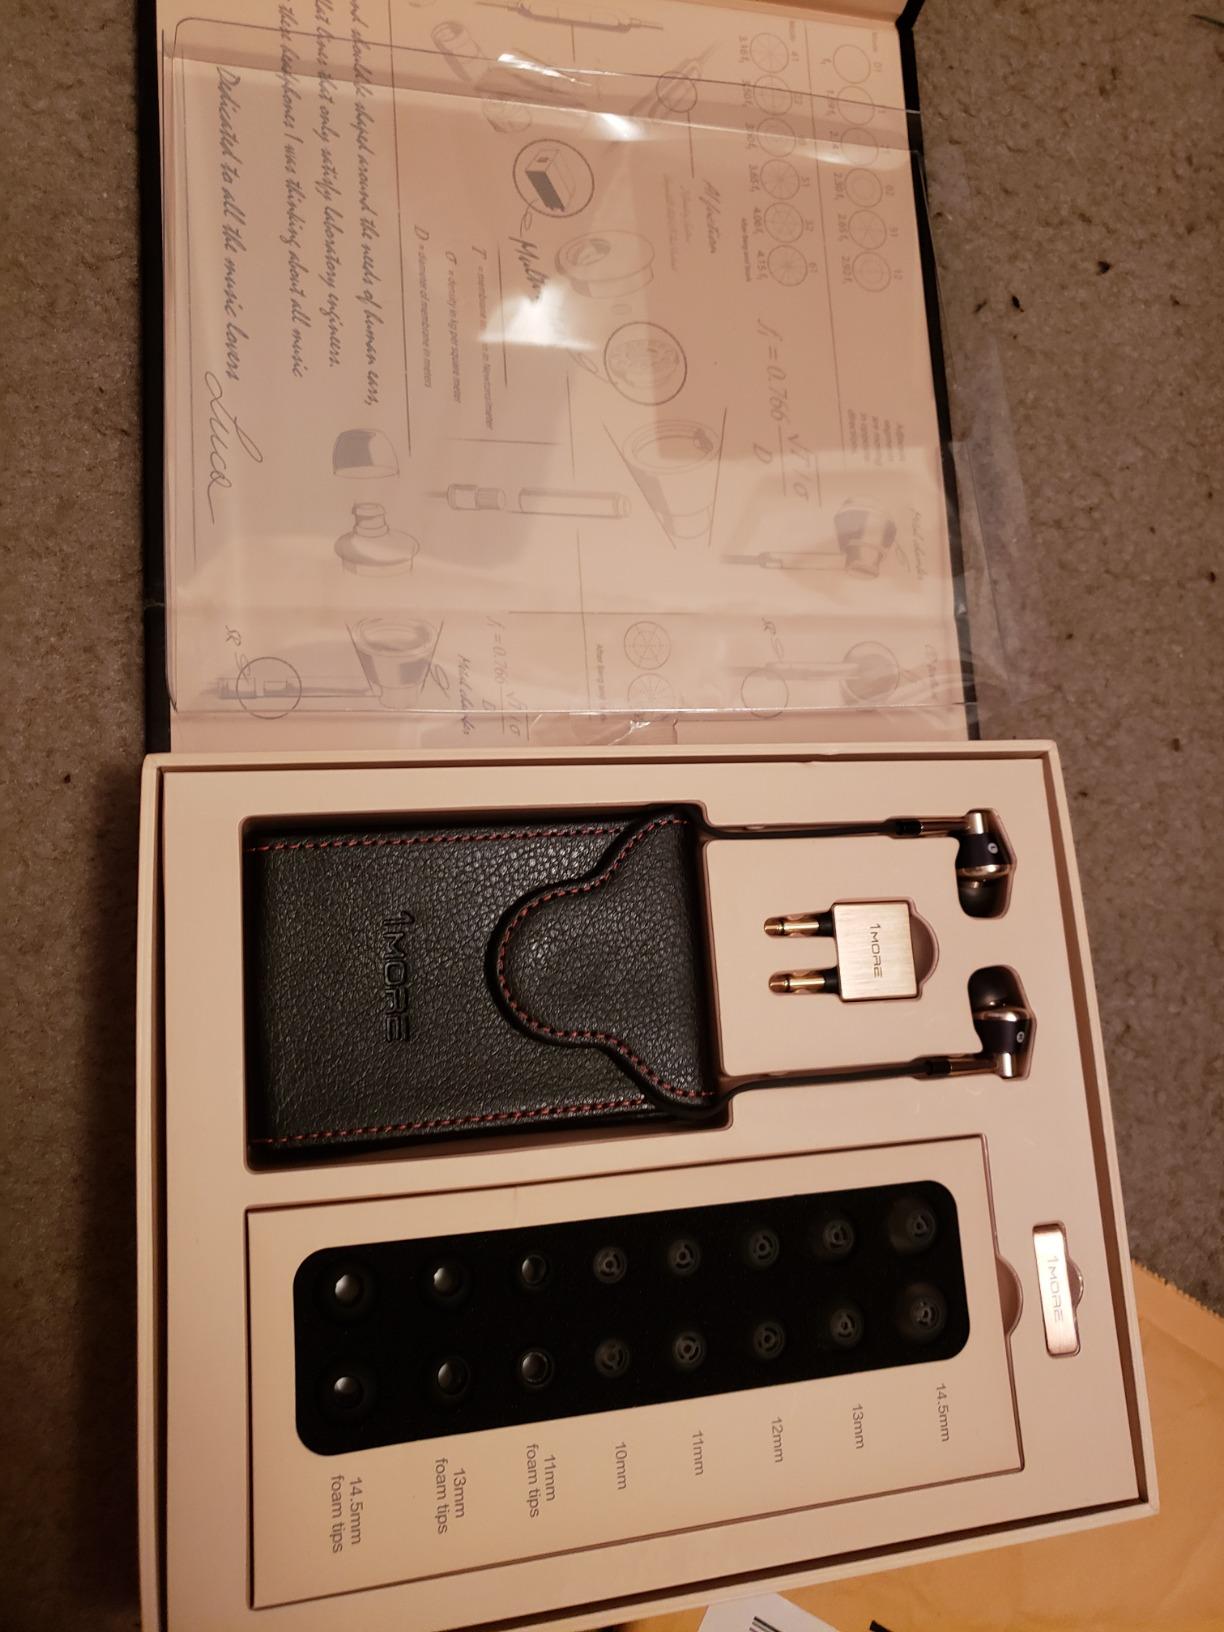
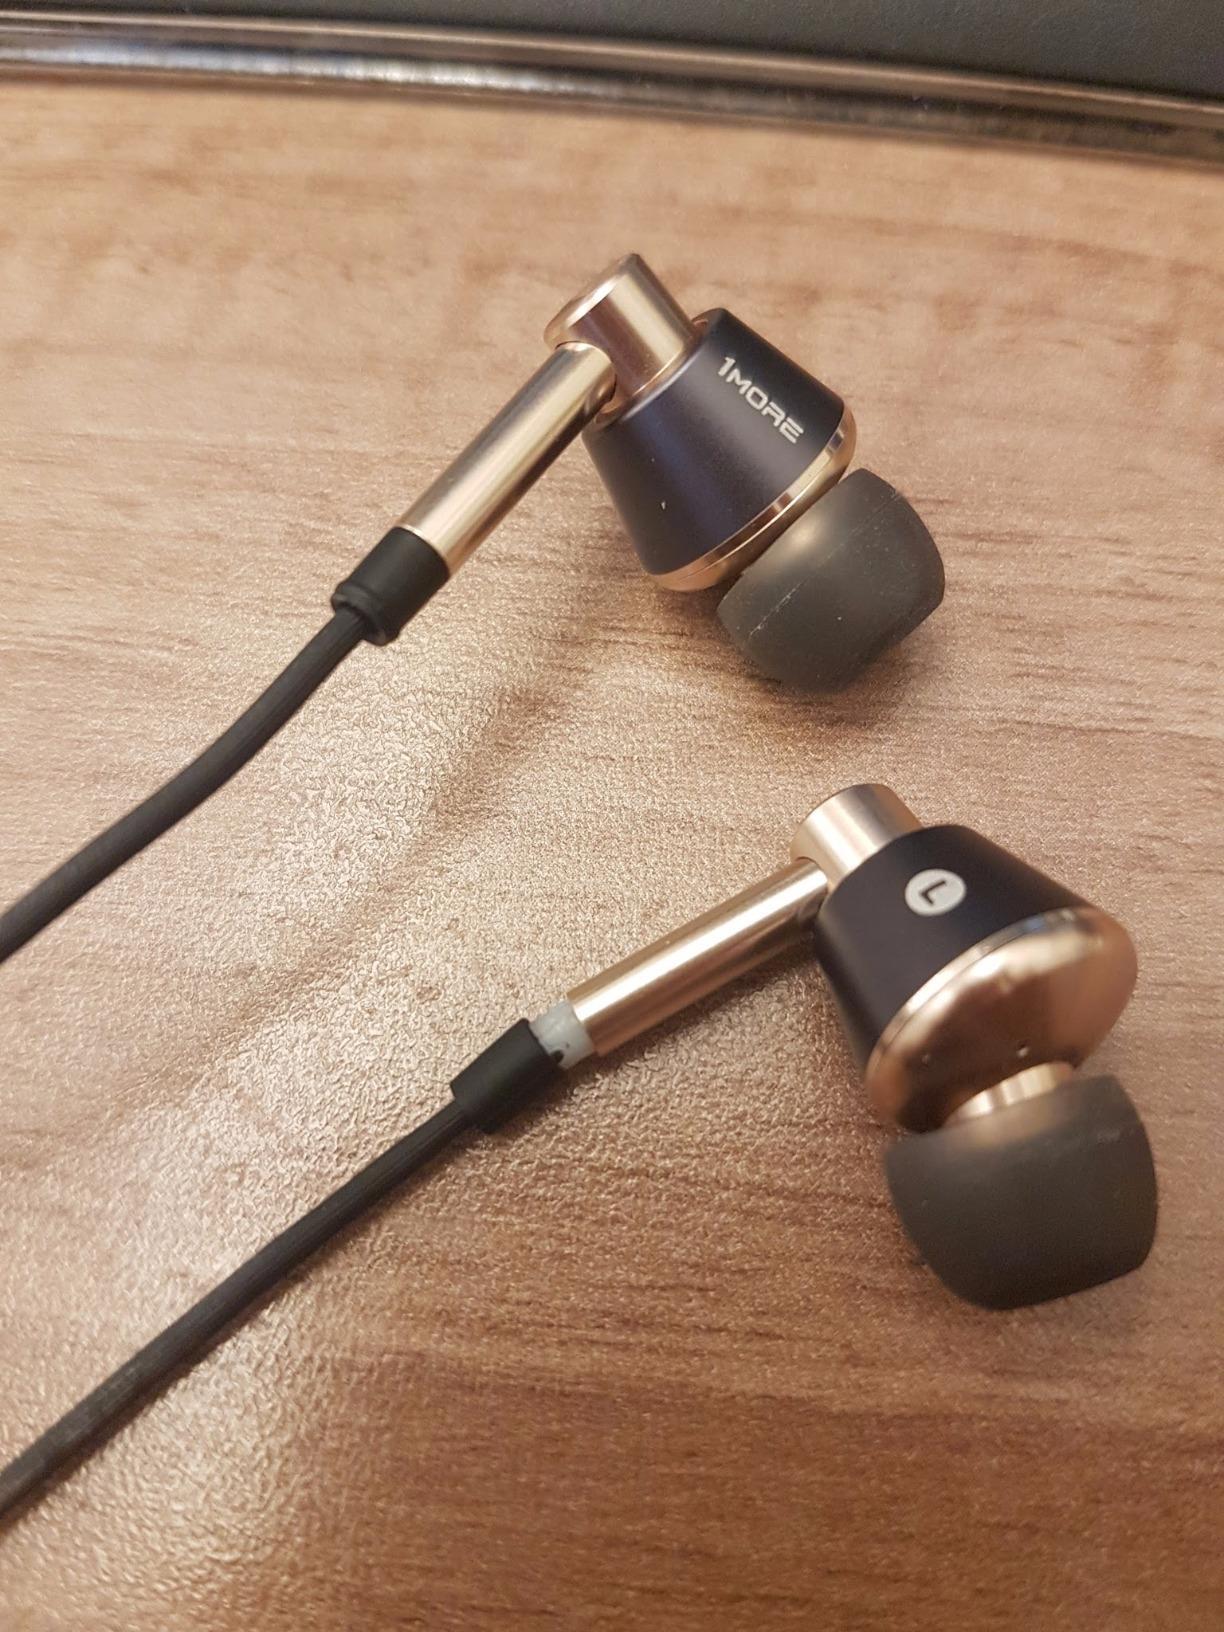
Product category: headphones
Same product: yes